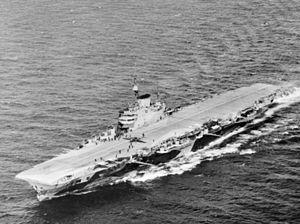
Le HMS Indefatigable (R10) est un porte-avions de la classe Implacable qui a servi dans la Royal Navy de 1944 à 1956.
Cet article contient la liste des porte-avions de la Royal Navy.